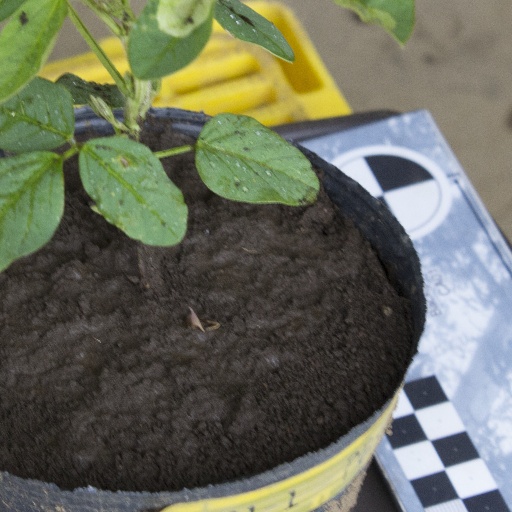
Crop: soybean